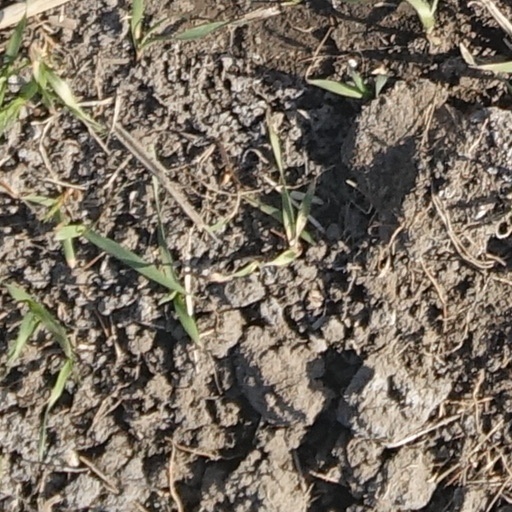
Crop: wheat